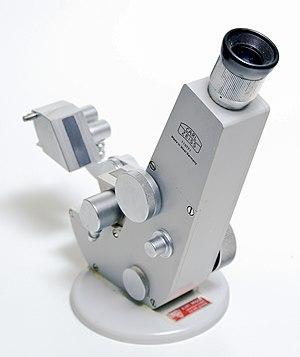
La réfractométrie est une technique qui vise à déterminer la partie réelle de l'indice de réfraction d'un matériau.
L'indice de réfraction est une grandeur sans dimension caractéristique d'un milieu, décrivant le comportement de la lumière dans celui-ci ; il dépend de la longueur d'onde de mesure mais aussi des caractéristiques de l'environnement. L'indice de réfraction est parfois appelé « constante optique » d'un matériau, ce qui est un abus de langage, puisqu'il est à la fois variable selon des grandeurs qui lui sont extérieures, et non unique pour un milieu donné, car lié aux propriétés optiques, cristallographiques ou encore diélectriques de la matière, qui ne sont pas nécessairement isotropes.